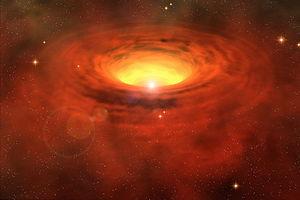
WOH G64 est une hypergéante rouge située dans le Grand Nuage de Magellan. Faisant environ 1 540 fois le rayon du Soleil, elle serait la deuxième plus grande étoile connue, derrière UY Scuti, et aussi la plus grande dans le Grand Nuage de Magellan. Si elle était placée au centre du système solaire, WOH G64 engloutirait l'orbite de Jupiter.